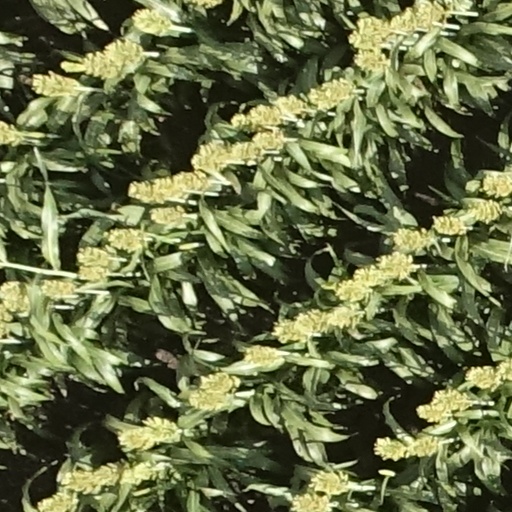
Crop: sorghum